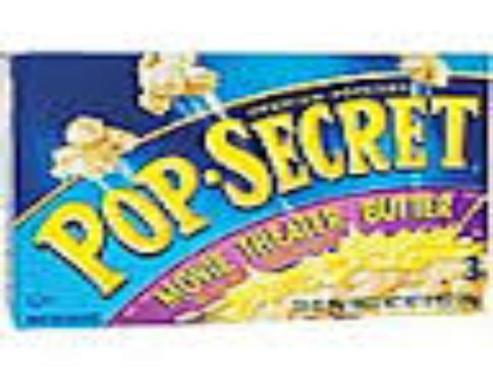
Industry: Food